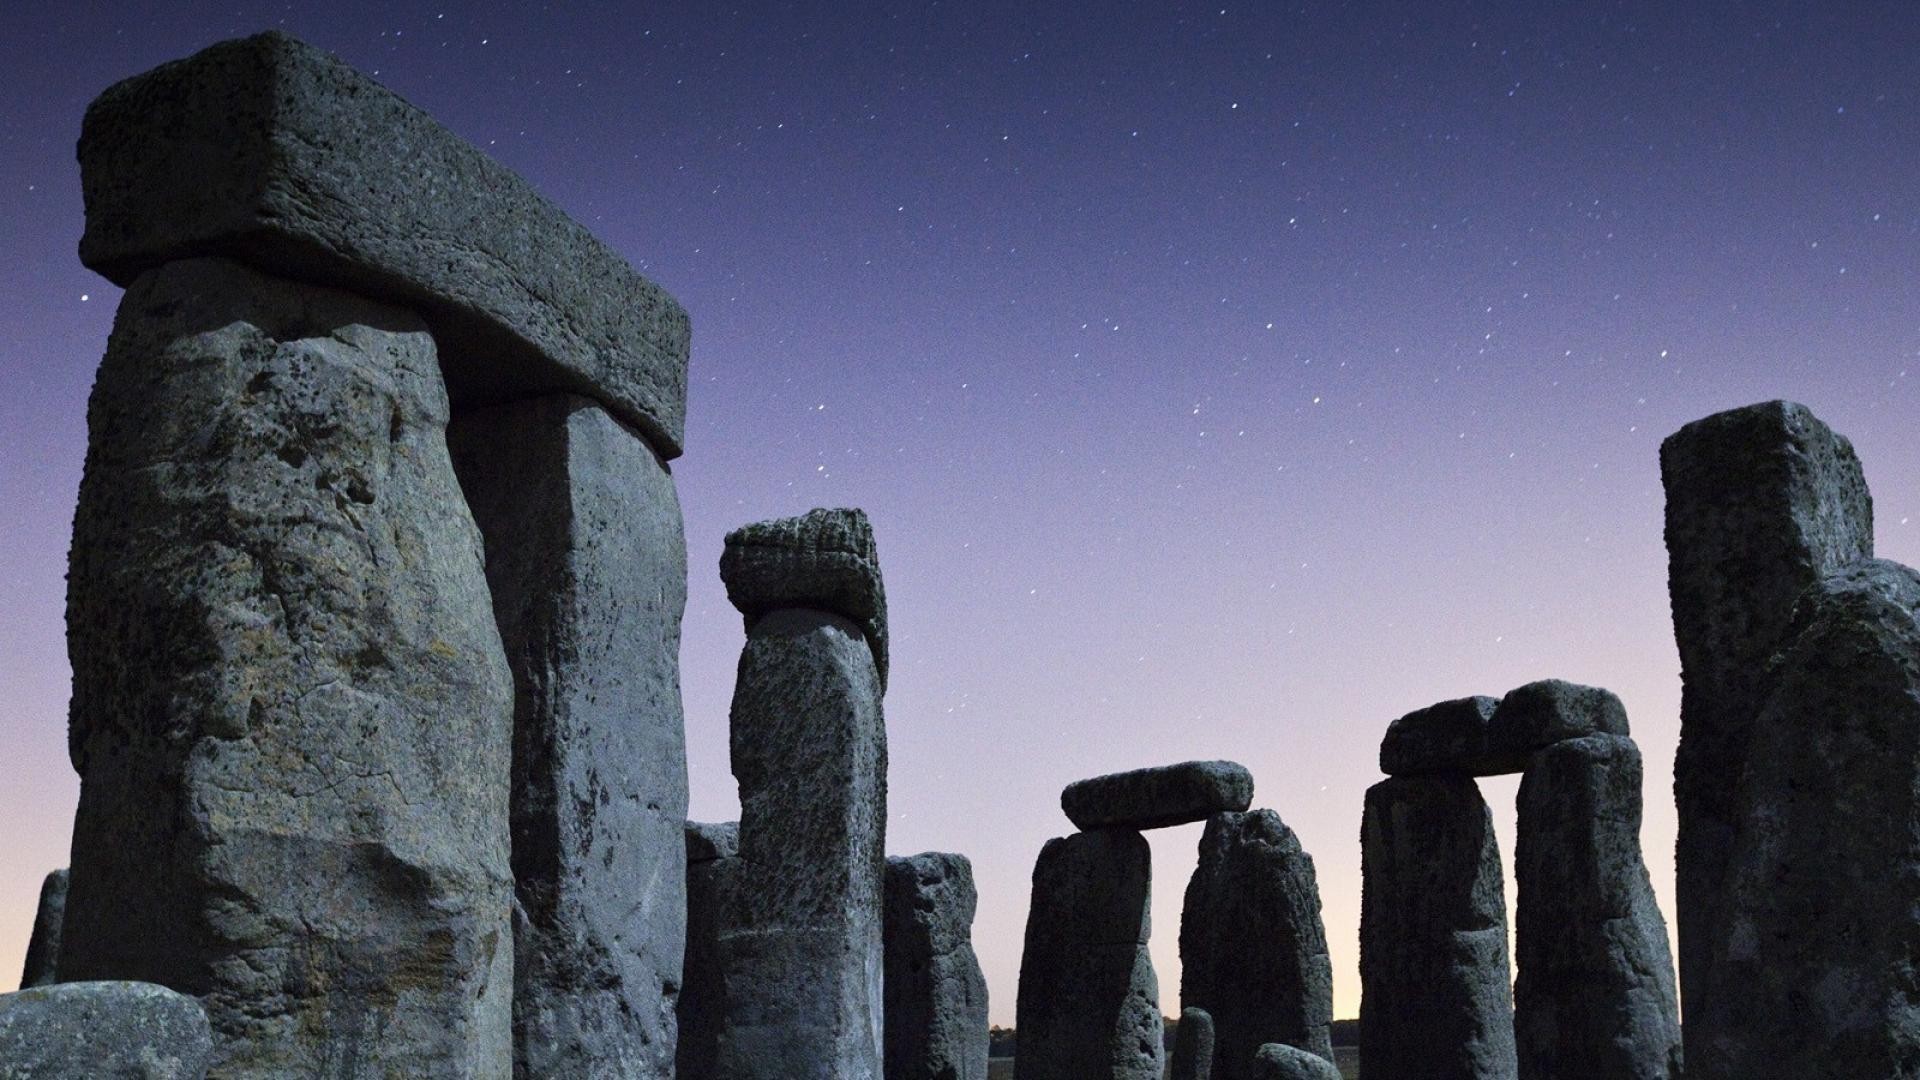
Landmark: Stonehenge